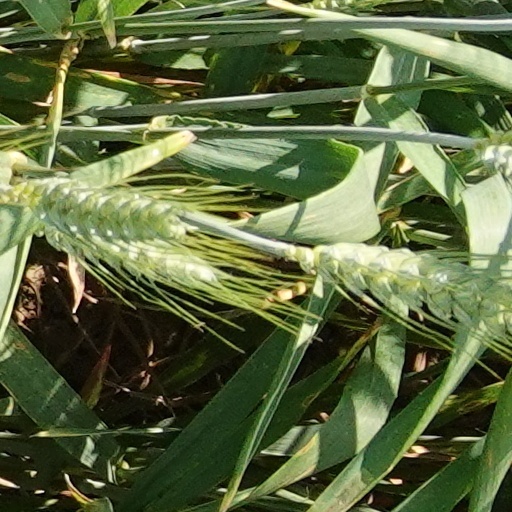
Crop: wheat